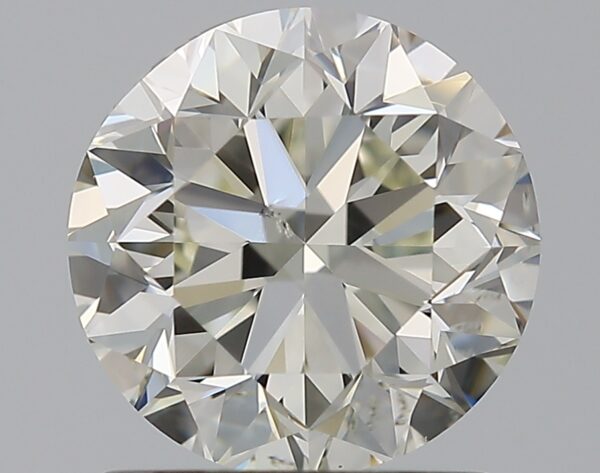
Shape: round
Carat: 1.5
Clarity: SI1
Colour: K
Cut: GD
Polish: EX
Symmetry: VG
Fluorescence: N
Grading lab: GIA
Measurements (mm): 6.99 x 7.05 x 4.61